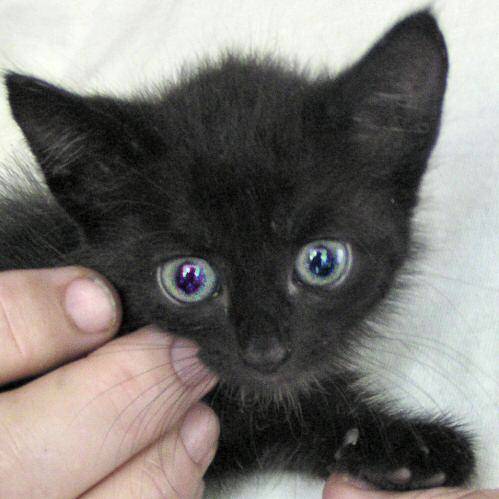
Label: cat